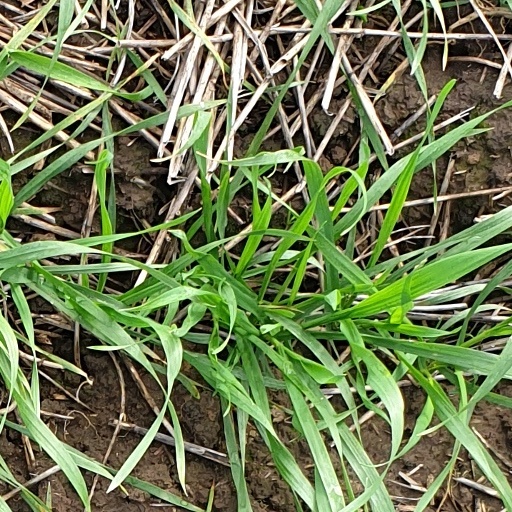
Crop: wheat